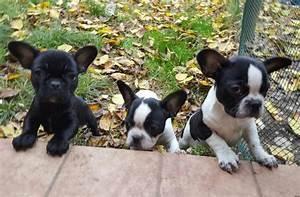
dog